Islamic marital practices

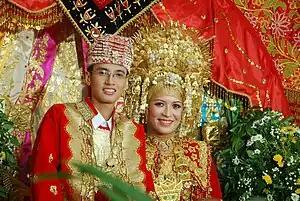
A Minangkabau wedding ceremony in Indonesia. In a traditional Minangkabau wedding, the bride and groom sit together in a traditional wedding lounge known as the "pelaminan" throughout the celebration.

Malay wedding traditions (Malay: "Adat Perkahwinan Melayu"; Jawi script: عادة ڤركهوينن ملايو), such as those that occur in Brunei, Singapore, Malaysia, and parts of Indonesia and Thailand, normally include